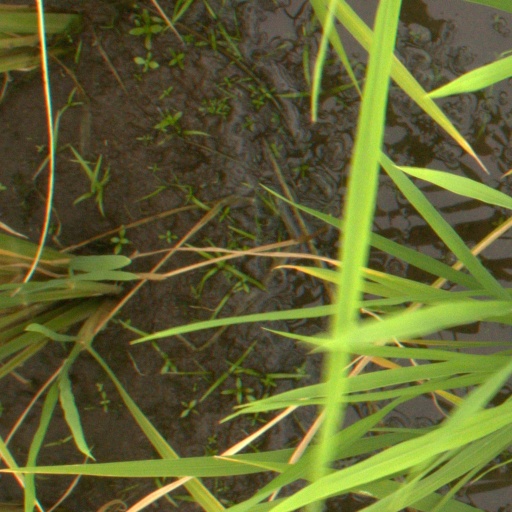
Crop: rice